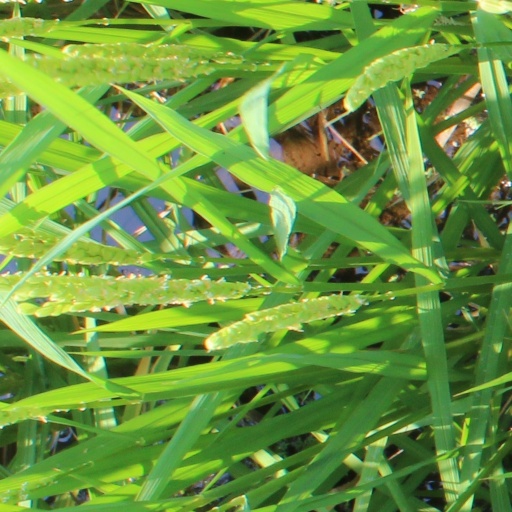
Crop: rice